Rosemary A. Dobbins

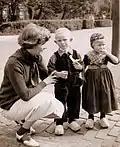

From 1947 to 1950, Robbins studied at the Albright School of Art, part of the Buffalo Fine Arts Academy, the buildings of which today house the Albright-Knox Art Gallery. As a member of the artistic community in Buffalo, Dobbins had many connections to the art scene in New York City, where she traveled frequently and interacted with several well known artists of the period, many of whom would later collectively be known as the New York School. She was heavily influenced by both the Modernists and Abstract Impressionists of the era, yet also possessed a deep love for the painters of the Dutch Golden Age.